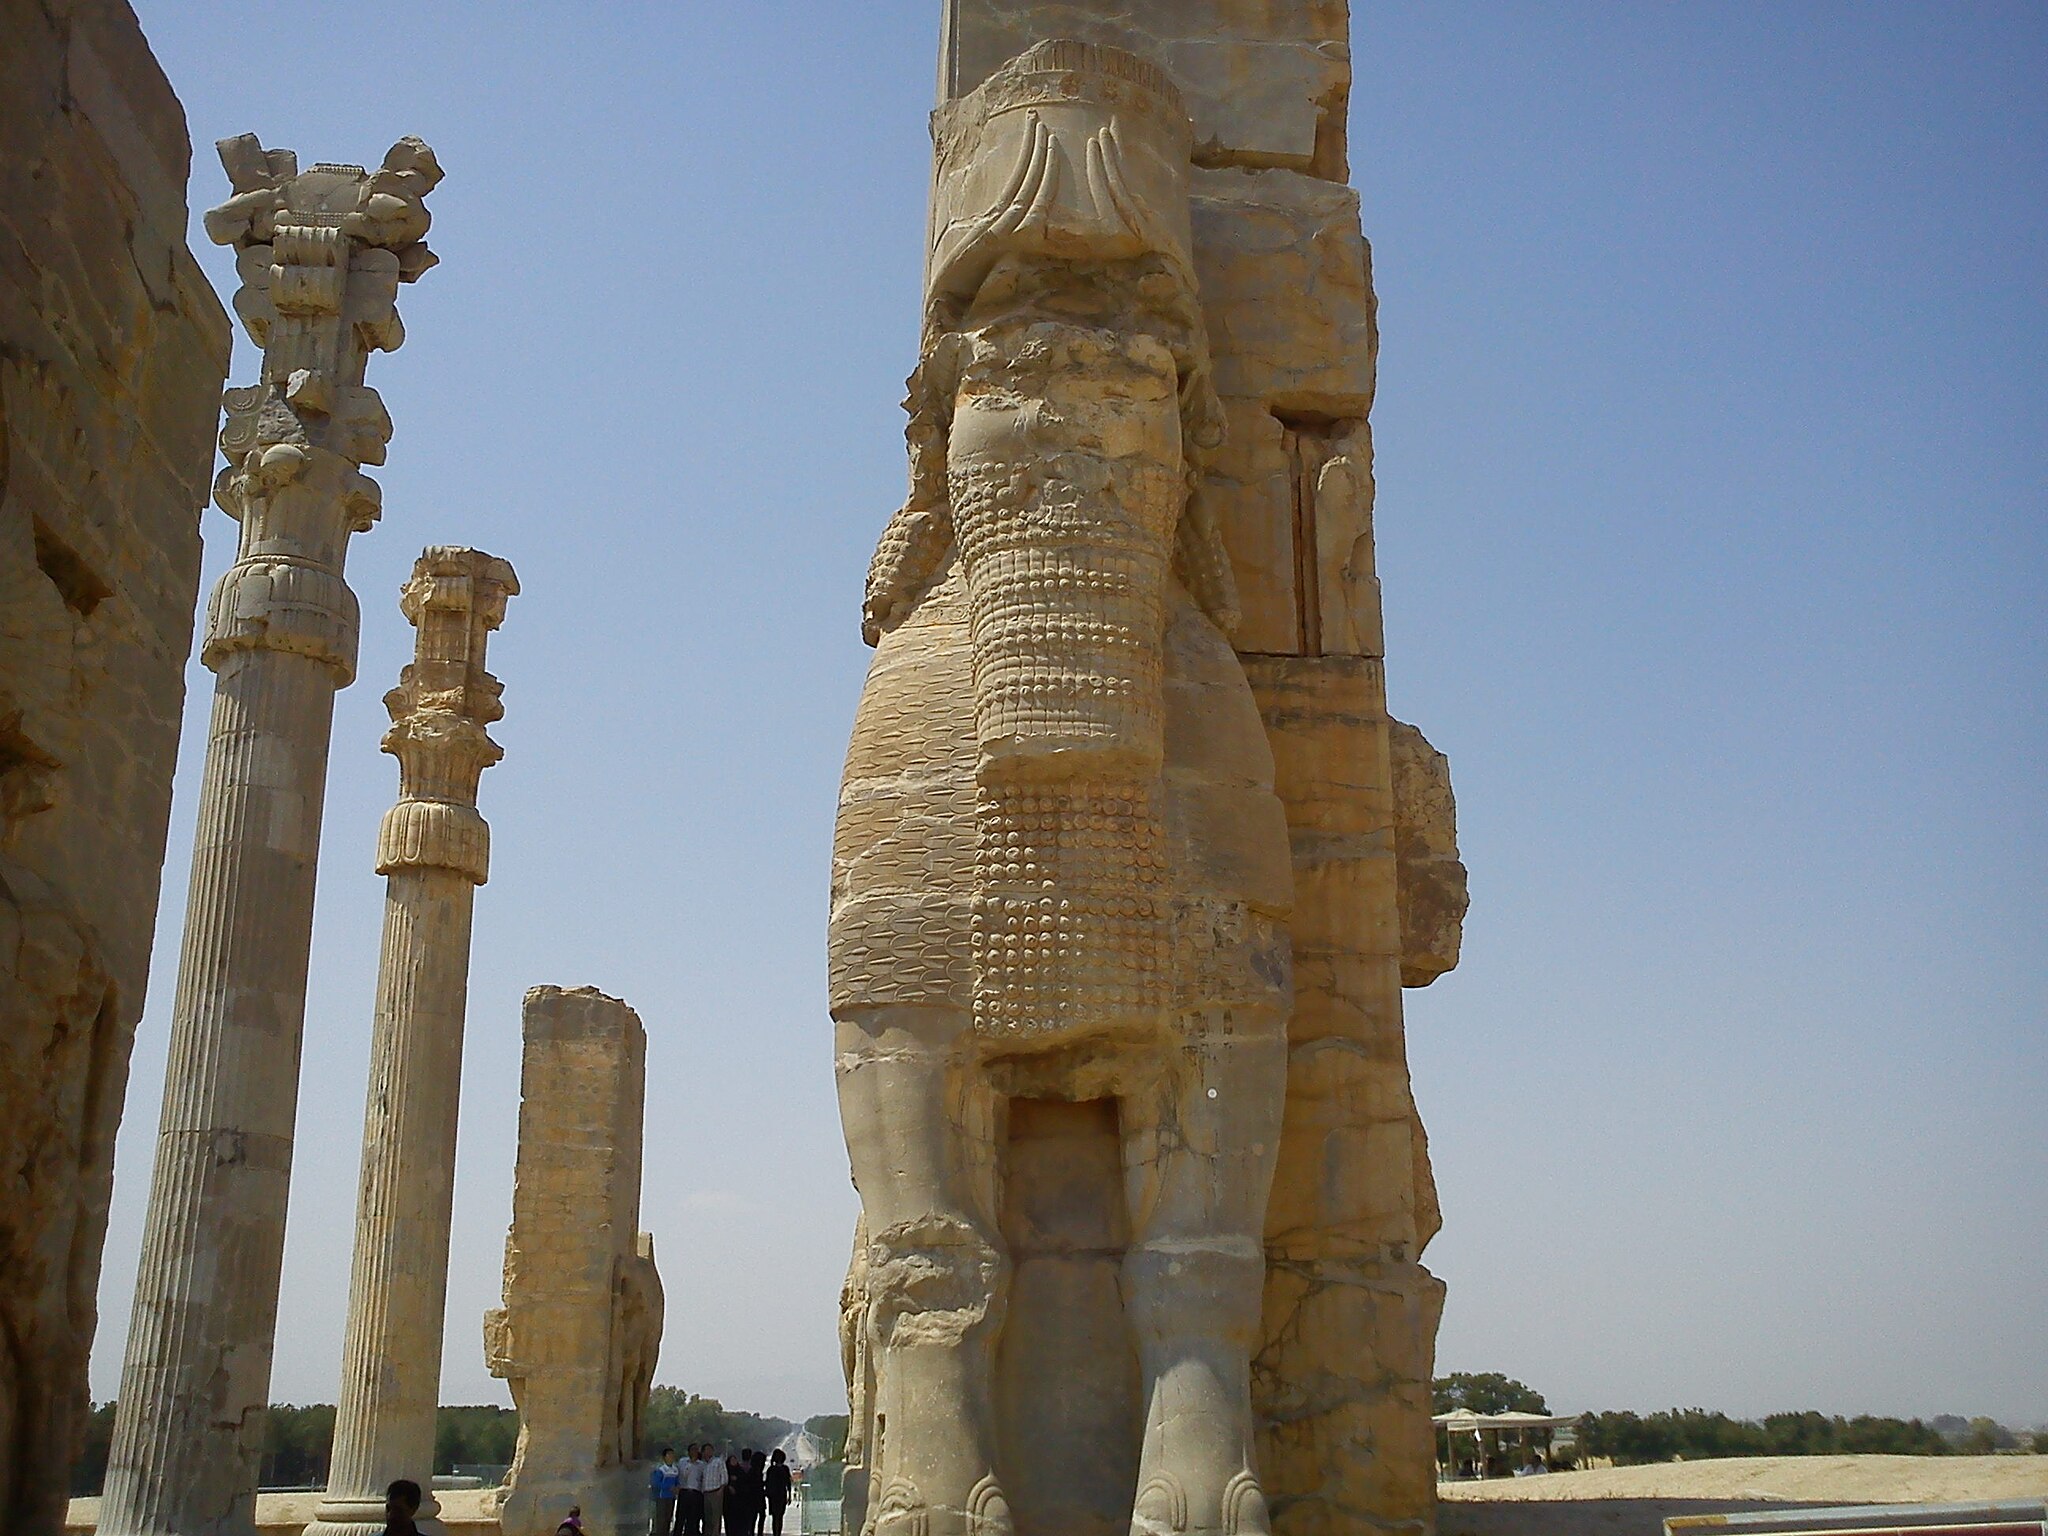
Title: Takhteh Jamshid in Shiraz
Description: تخت جمشید در شیراز
Date: 2013-06-21 12:19:17
Categories: Self-published work, Details of Gate of All Nations